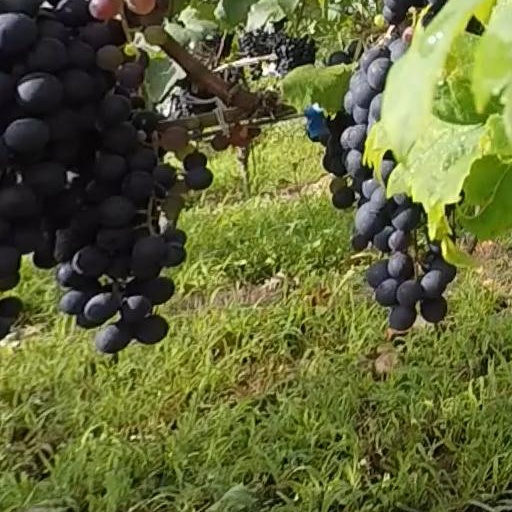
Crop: grape